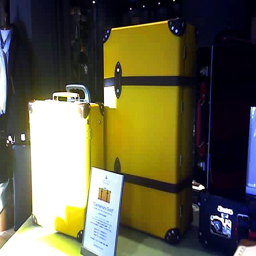
The yellow suit case is being displayed next to a smaller yellow suitcase.
Two yellow suitcases are standing upright one is smaller than the other one.
Two yellow pieces of squared luggage are pictured.
A couple of pieces of yellow luggages on a floor.
We are looking at some old fashioned suitcases.